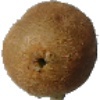
Label: Kiwi 1